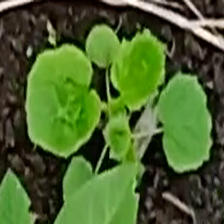
Weed species: Little_Mallow(Malva parviflora)